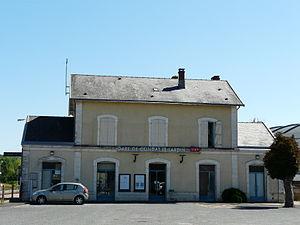
Le bâtiment voyageurs de la gare de Condat - Le Lardin, Le Lardin-Saint-Lazare, Dordogne, France.
La gare de Condat - Le Lardin est une gare ferroviaire française située sur le territoire de la commune du Lardin-Saint-Lazare, à proximité de Condat-sur-Vézère, dans le département de la Dordogne en région Nouvelle-Aquitaine.